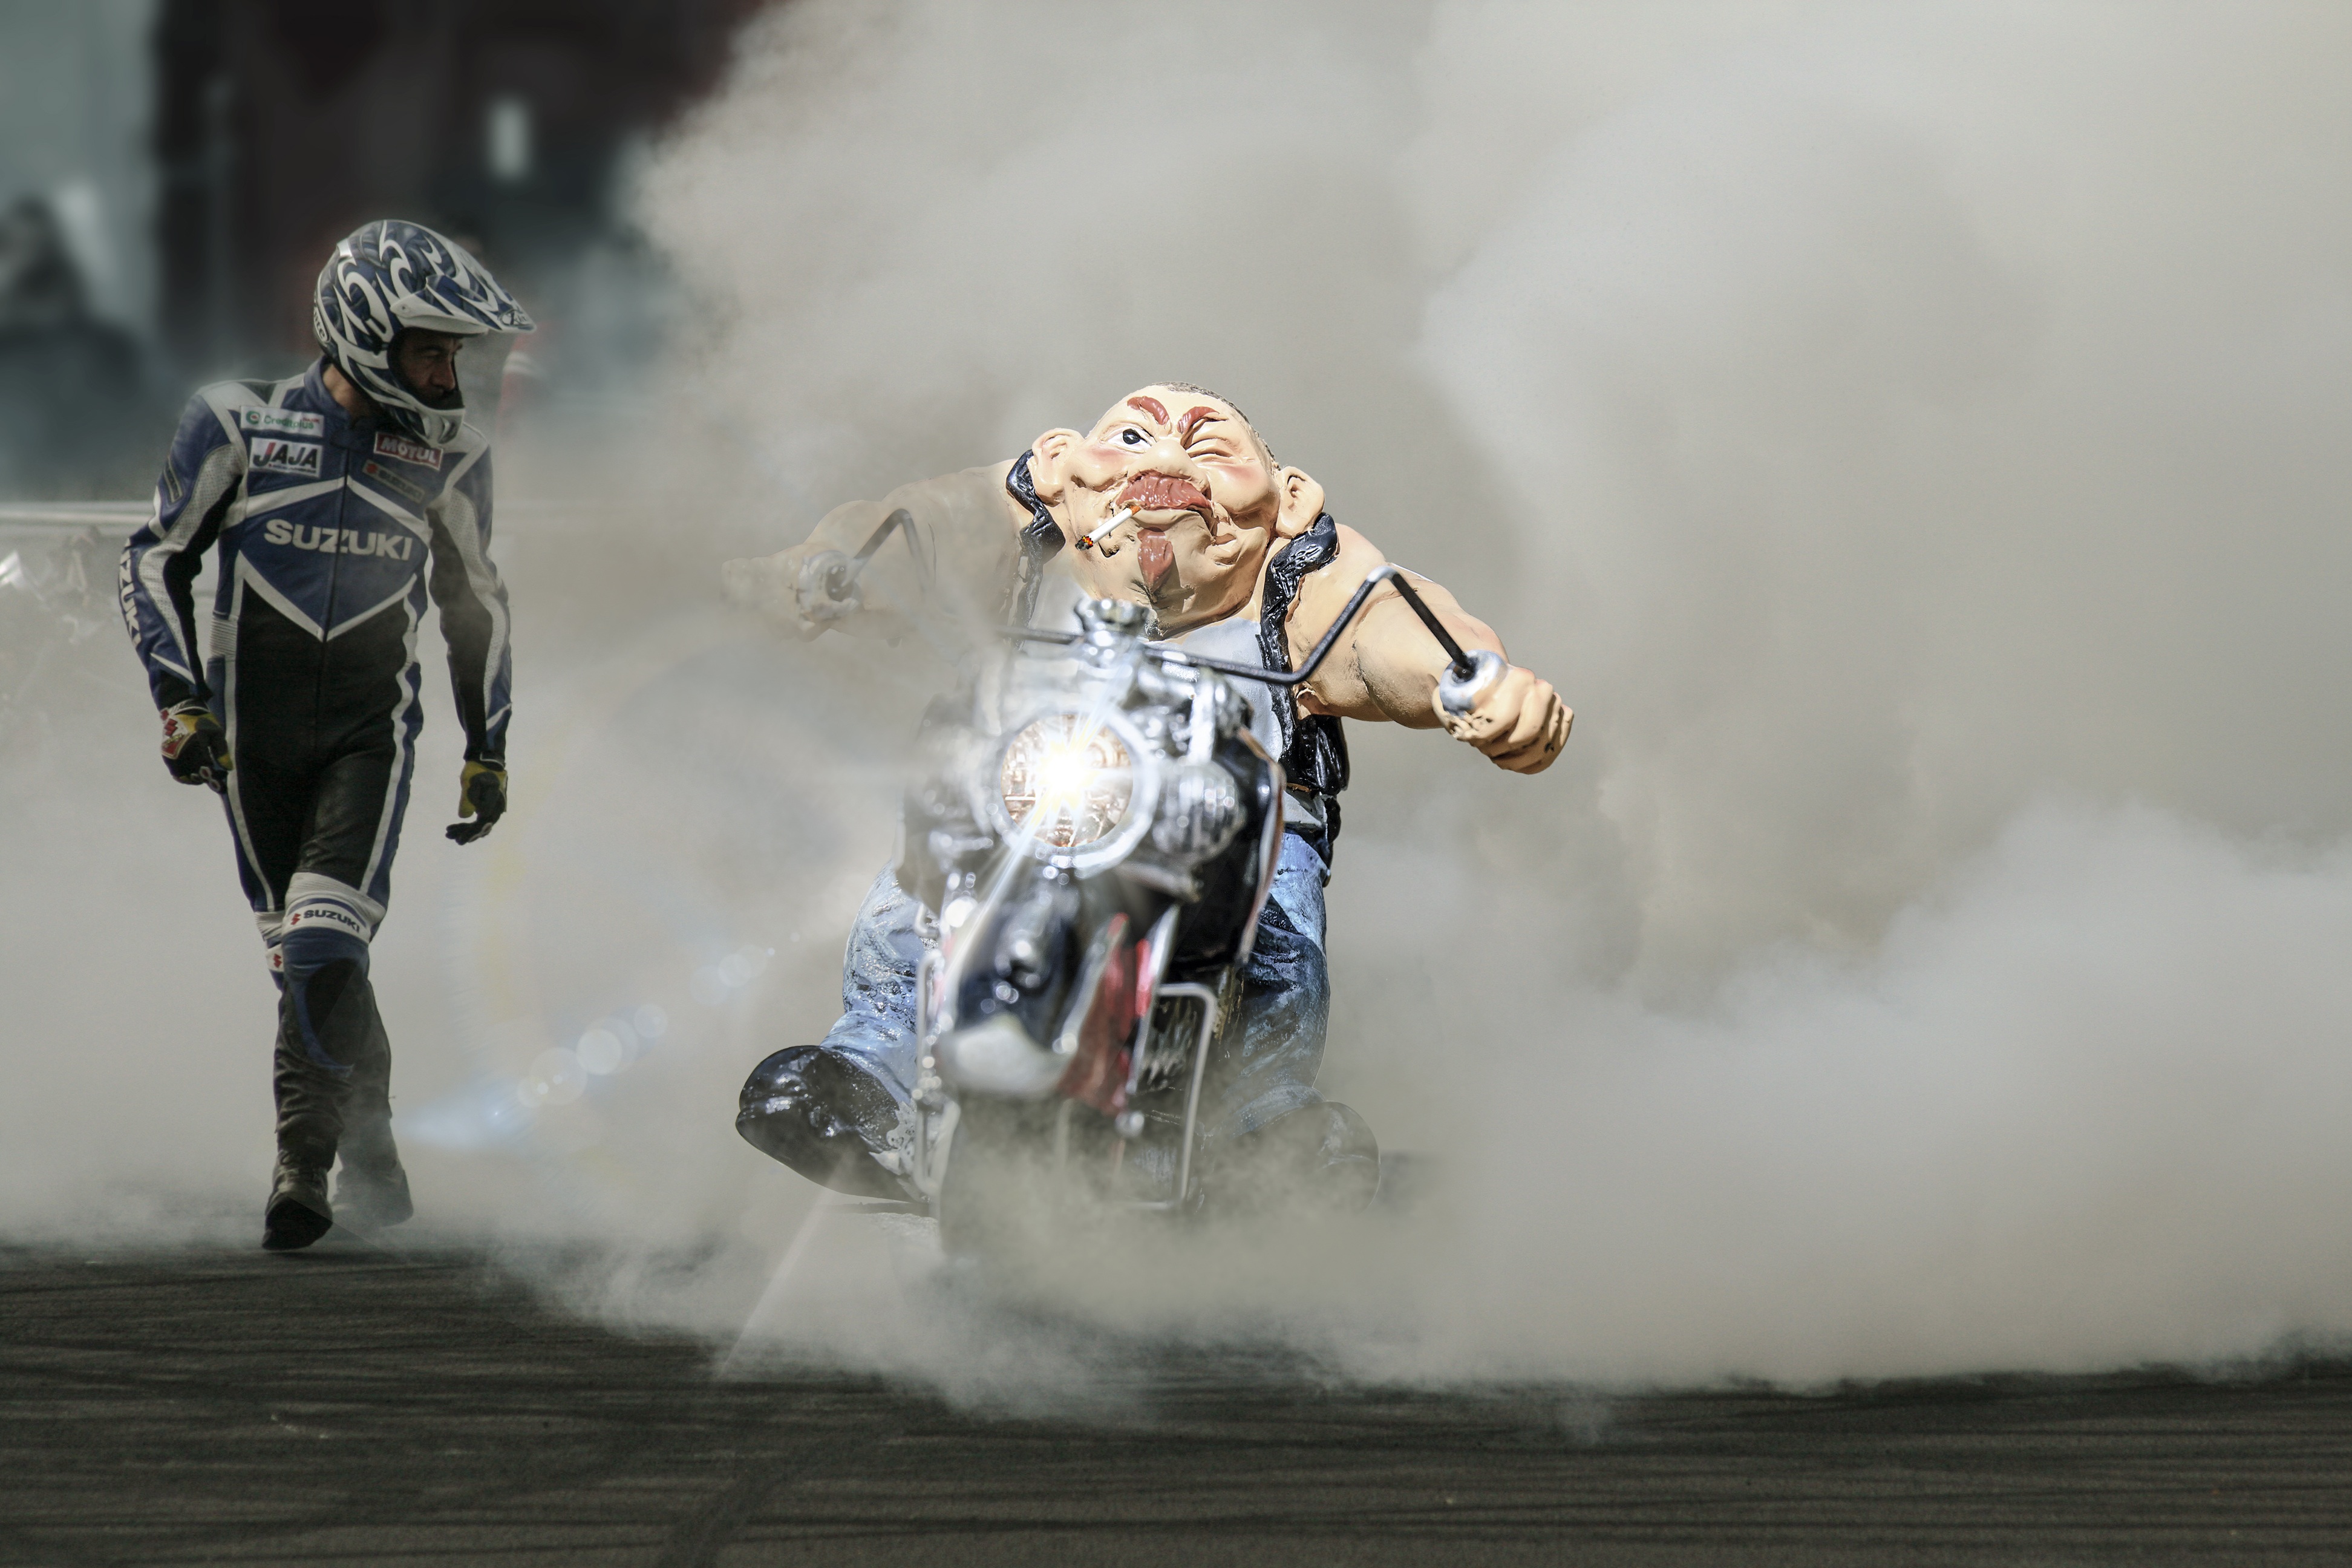
vehicle, motorcycle, motocross, extreme sport, laugh, race, figure, sports, racing, picture, amazing, motorsport, biker, screenshot, freestyle motocross, gag, output, motorcycling, role, motorcycle racing, stunt performer, motorcycle speedway